SMIM19

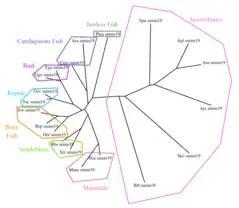

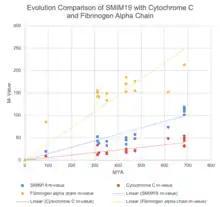

SMIM19 has a comparatively fast evolution rate, estimated to be about 7 amino acid changes per 100 residues per one million years.